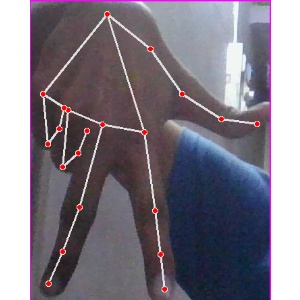
अक्षर: ग